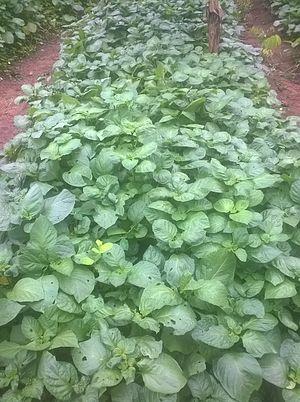
Légumes""zoom"""
La morelle noire, est une plante herbacée de la famille des Solanacées, appartenant à l'important genre Solanum, qui contient notamment la pomme de terre, l'aubergine, la tomate, et la douce-amère.
Ebogo est un petit village-rue situé dans la région du centre du Cameroun à 50 km de Yaoundé. Il dépend du département de la Lékié et de l'arrondissement de Sa'a, ville créée par arrêté nᵒ 537 du 17 août 1952 du Haut commissaire de la République française au Cameroun, André Soucadaux. Le village est essentiellement agricole et le paysage qui y domine est la forêt dense trouée par des plantations de cacao, d'arachides, de bananes et de manioc.